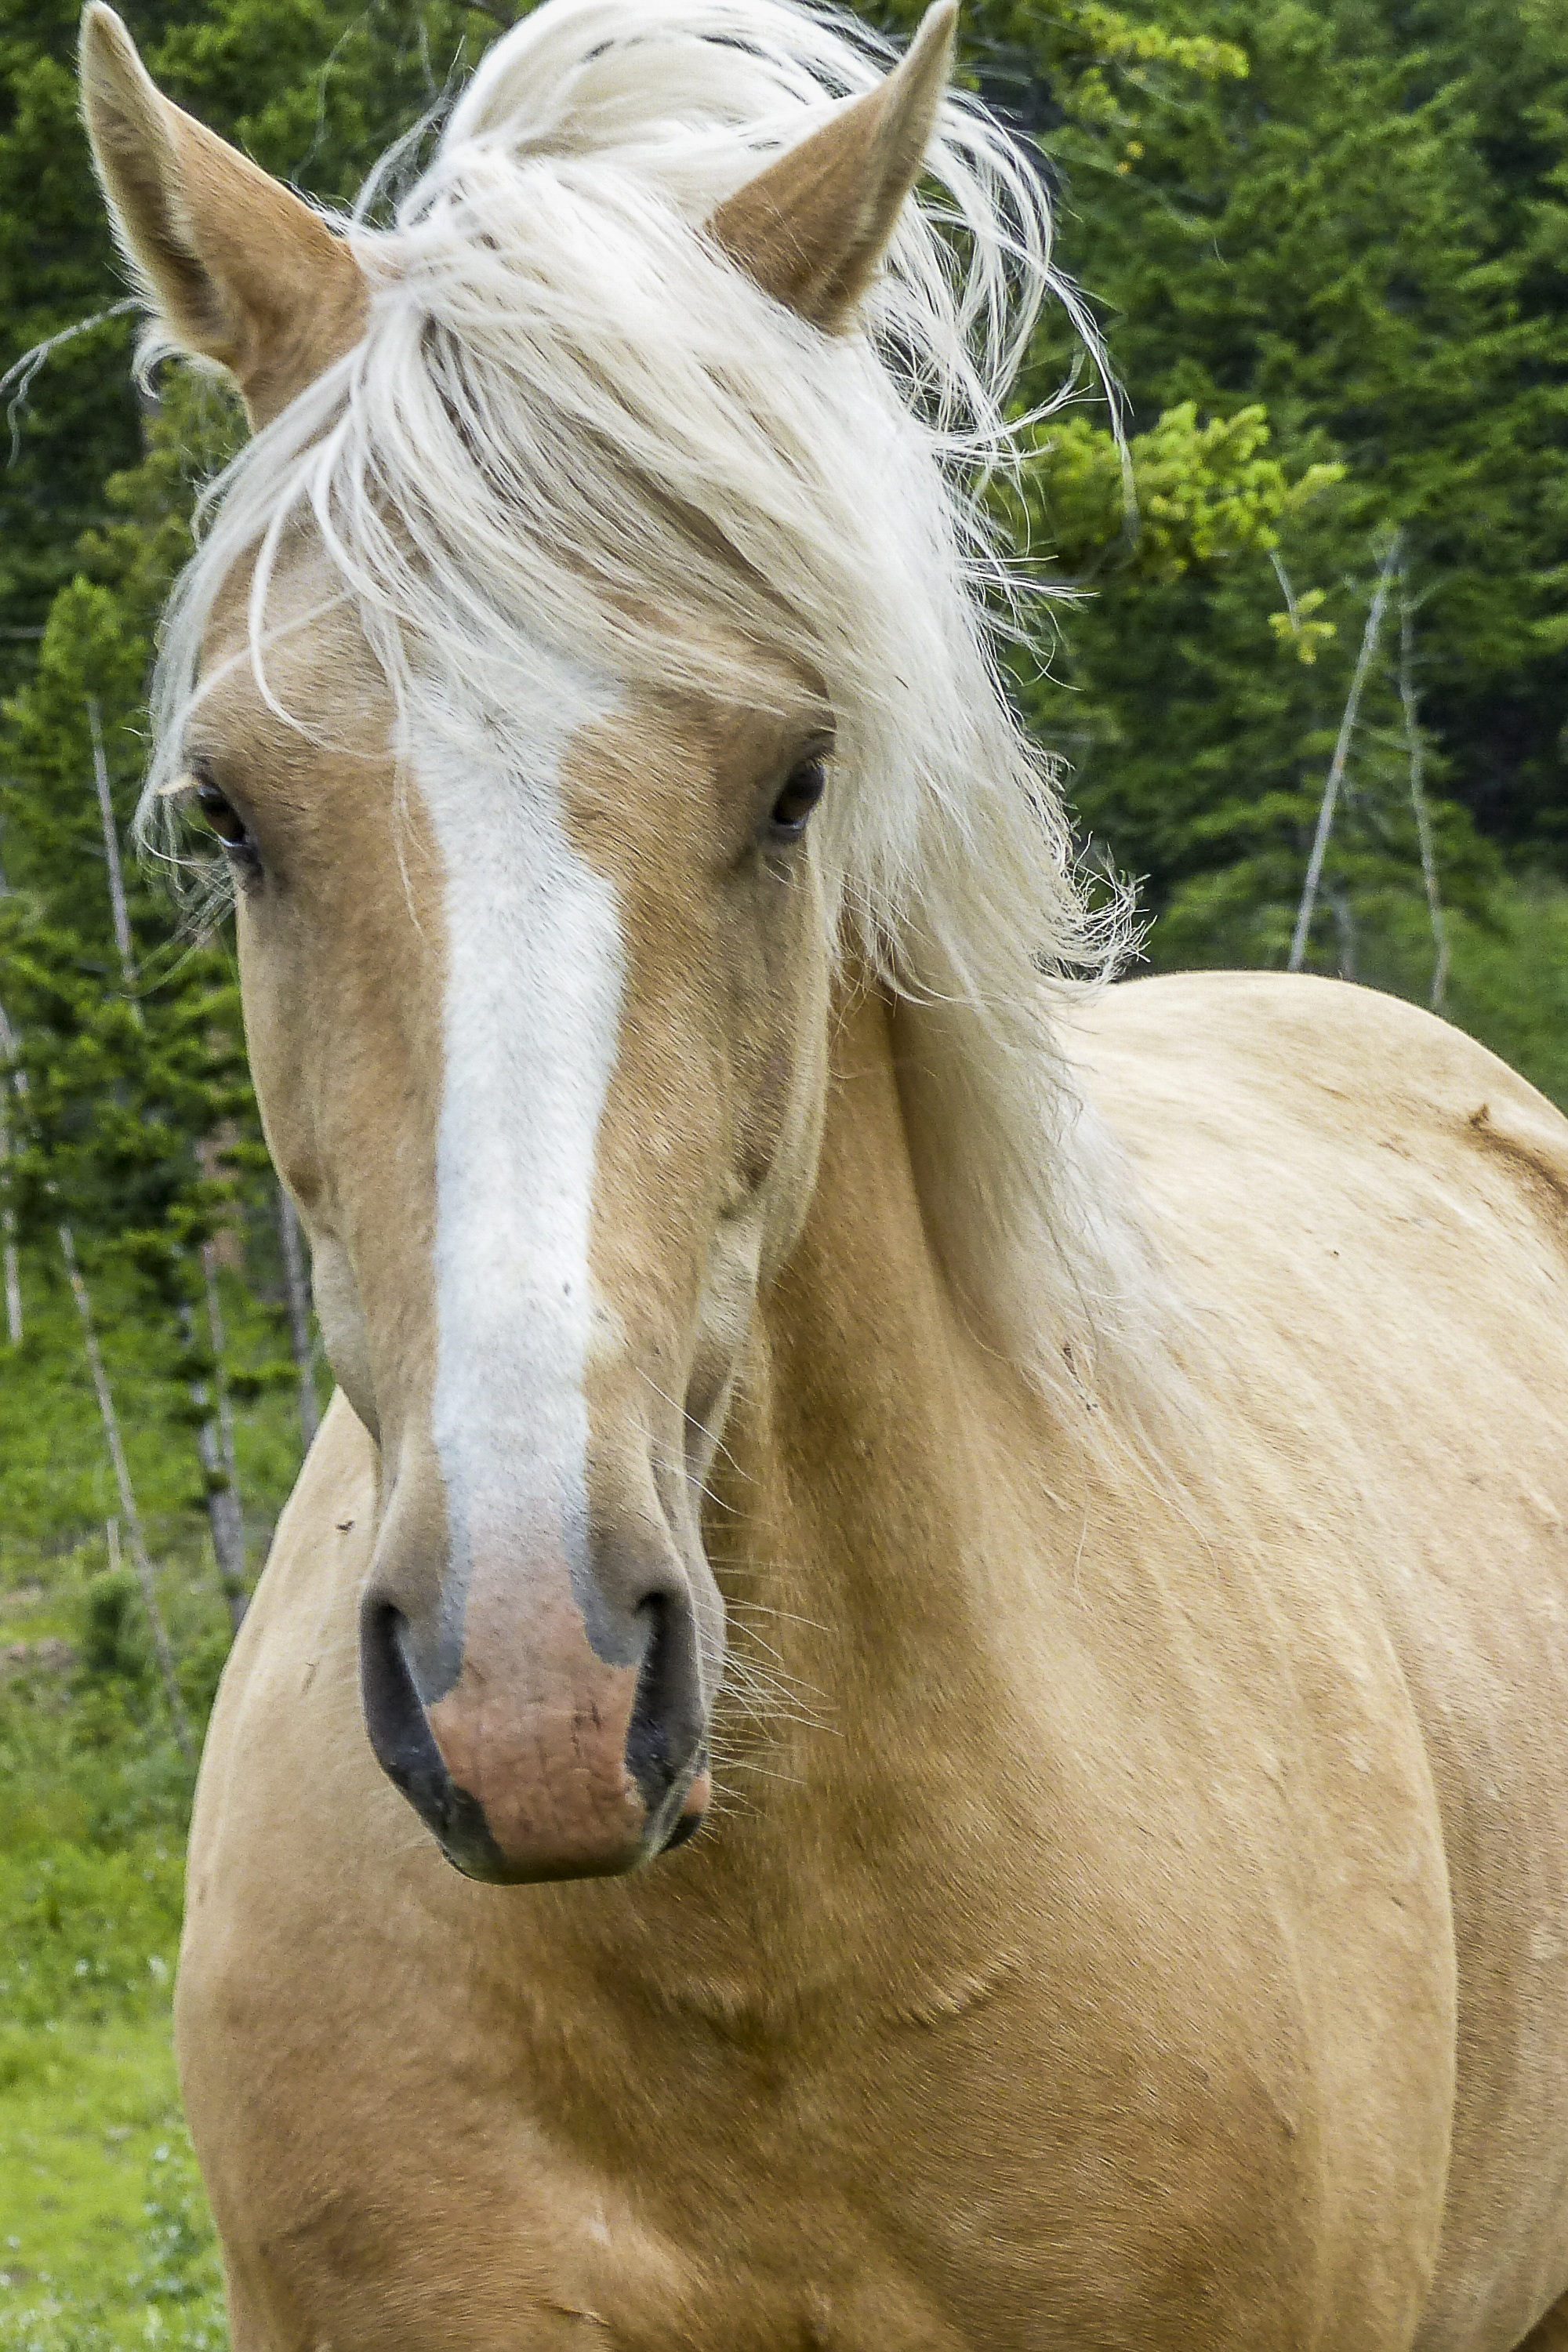
nature, running, animal, cute, wild, portrait, pasture, horse, brown, mammal, stallion, mane, fauna, close up, bridle, head, vertebrate, mare, beautiful, horse like mammal, mustang horse